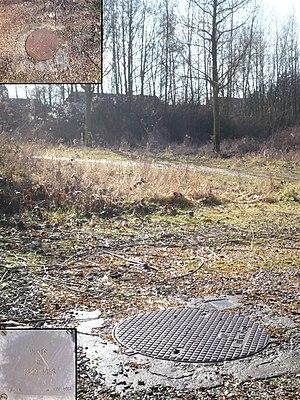
Puits n° 10, Compagnie des mines de Lens, Vendin-le-Vieil, Pas-de-Calais, Nord-Pas-de-Calais, France.
La Compagnie des mines de Lens exploitait le charbon dans le bassin minier du Nord-Pas-de-Calais. Fondée en 1852, c'était la plus importante des compagnies houillères du bassin du Nord et du Pas-de-Calais.